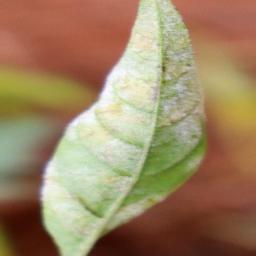
Label: powdery mildew